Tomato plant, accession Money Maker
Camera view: tilt-top (135 deg); turntable rotation: 330 degrees
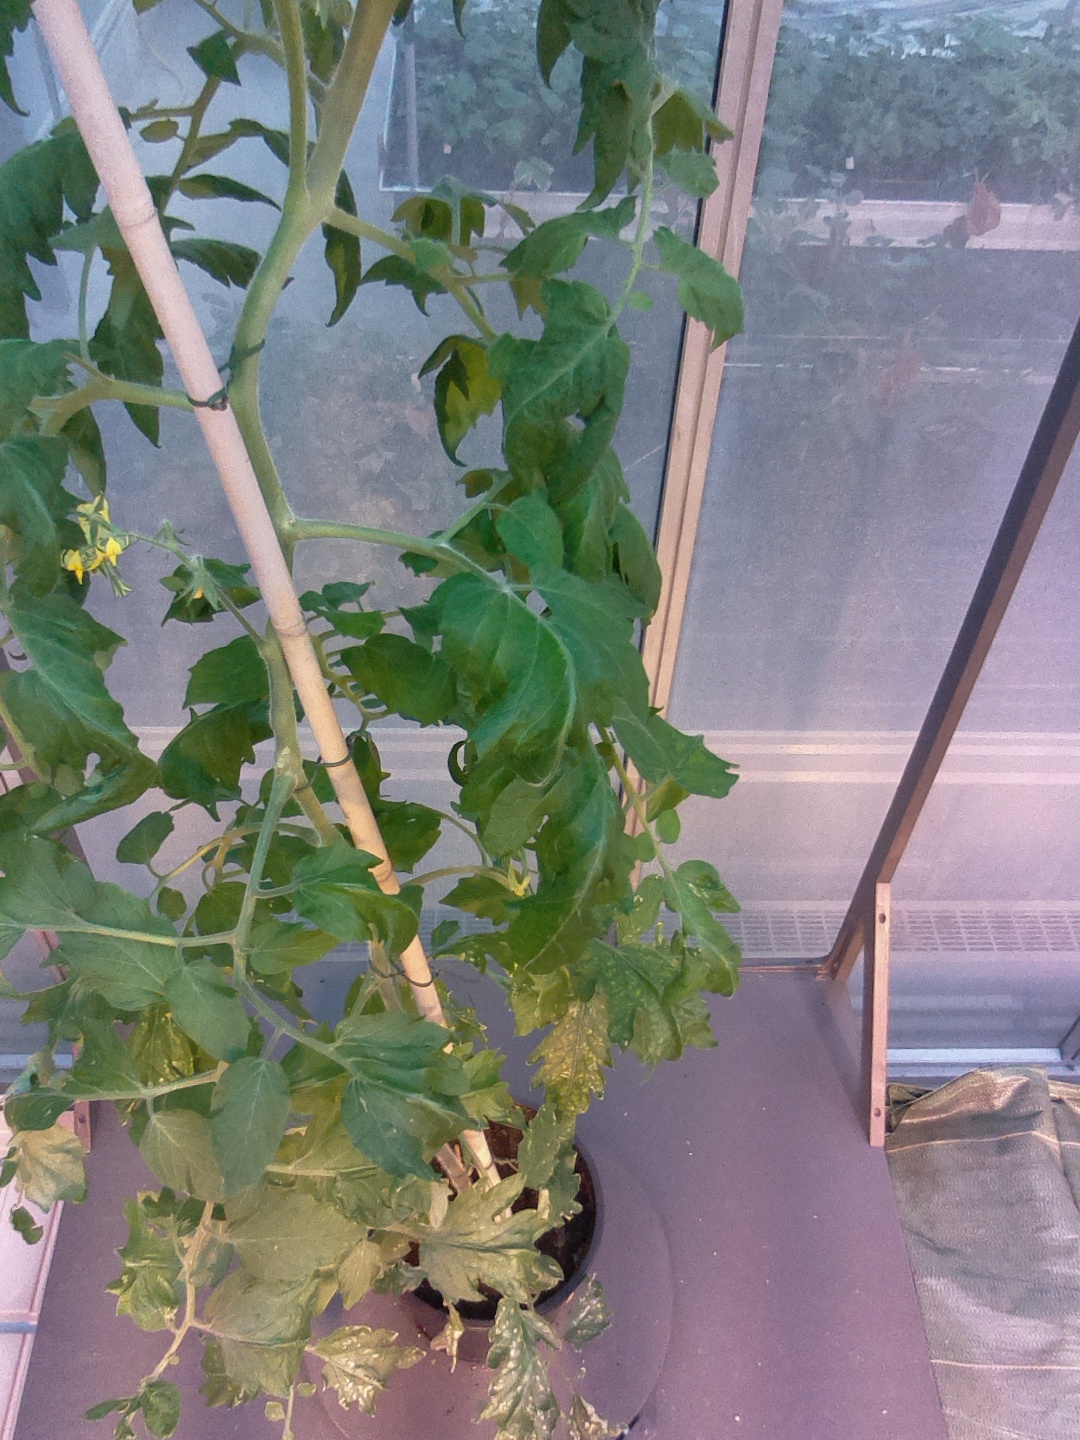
BBCH growth stage 66: Full flowering, 60%-70% of flowers open, more petals falling